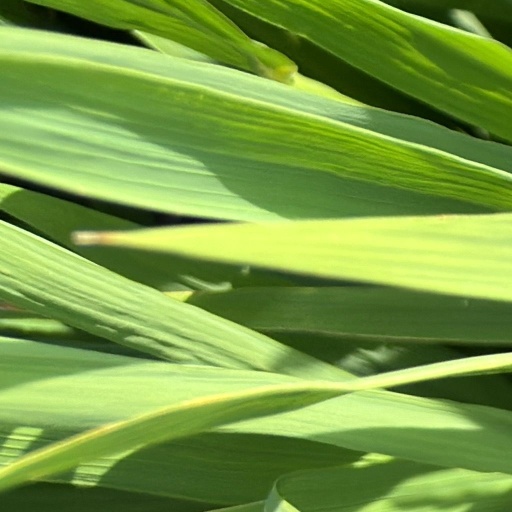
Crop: rice